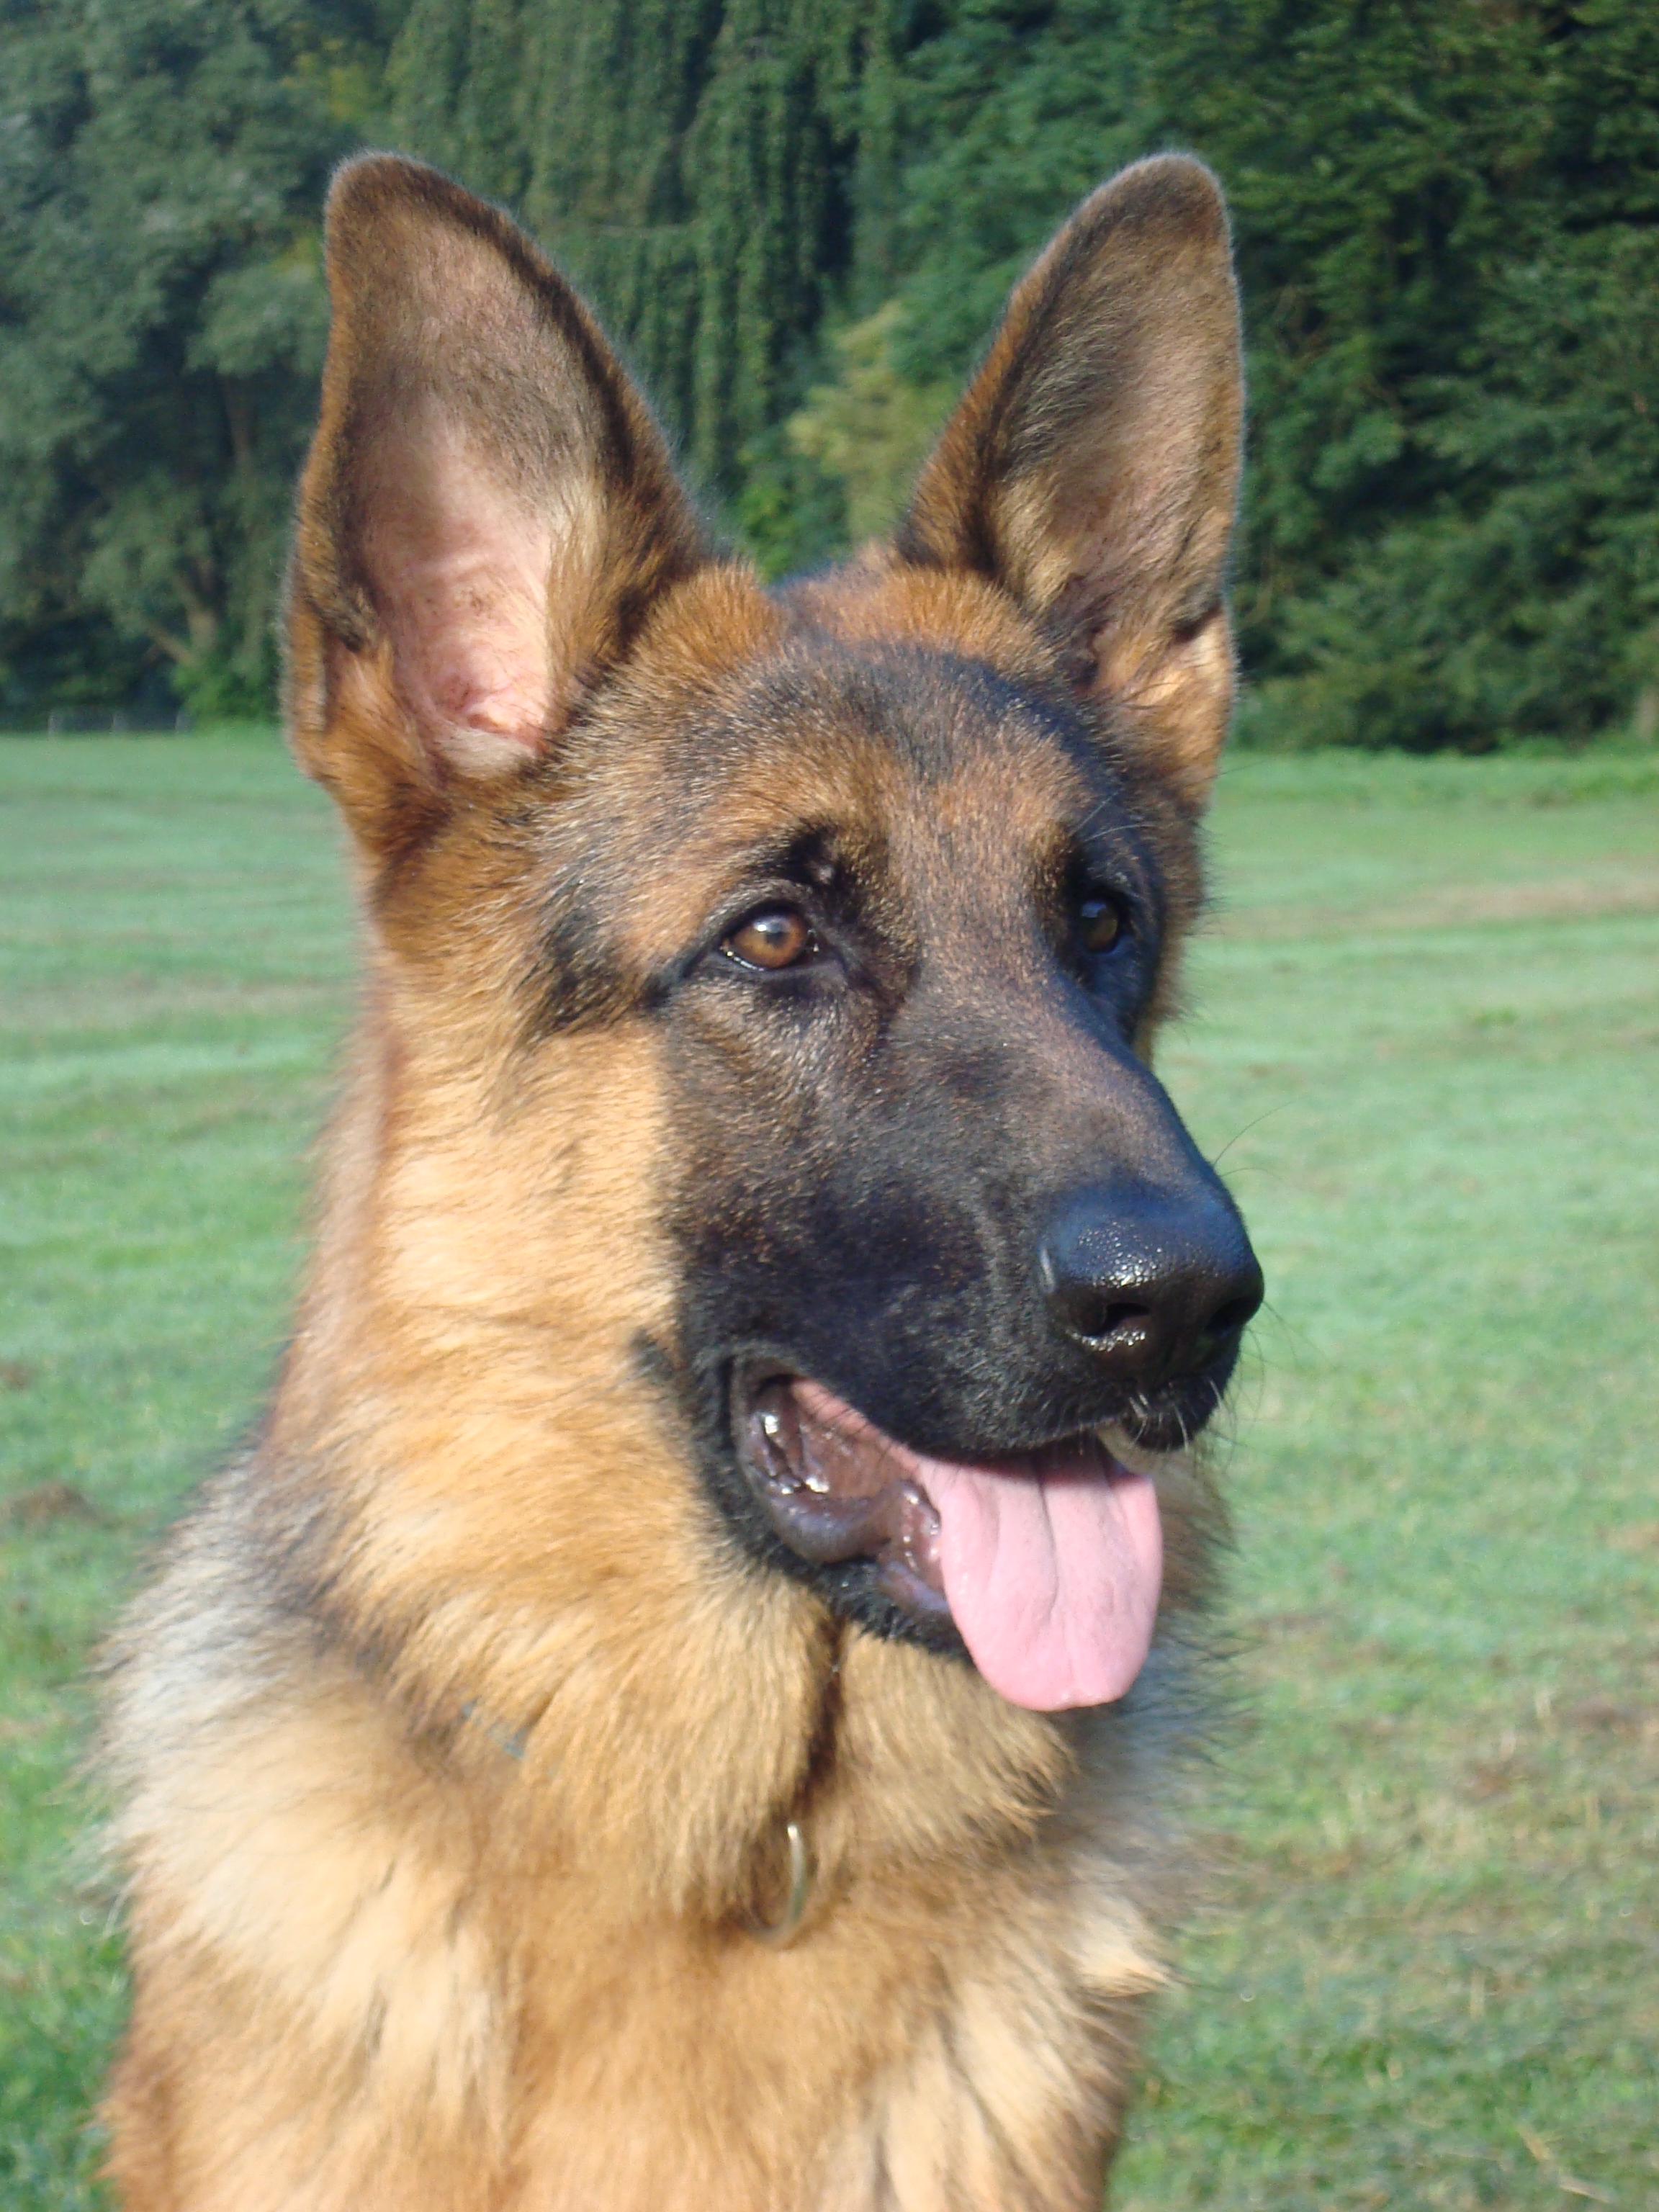
german, sheperd, dog, old german shepherd dog, dog like mammal, german shepherd dog, dog breed, mammal, kunming wolfdog, king shepherd, east european shepherd, shiloh shepherd dog, snout, belgian shepherd malinois, carnivoran, tervuren, grass